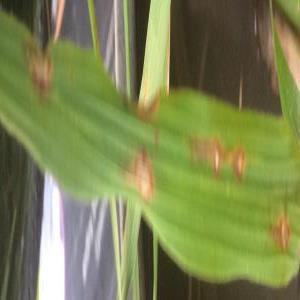
Disease: Blast